The Black Crook

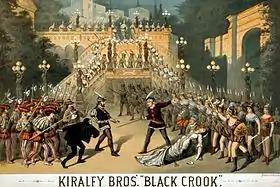
Poster of The Kiralfy Brothers' 1873 revival of the musical.

The original production opened on September 12, 1866 at the 3,200-seat Niblo's Garden. It was a staggering five-and-a-half hours long, but despite its length, it ran for a record-breaking 474 performances, and revenues exceeded a record-shattering one million dollars. Wheatley directed the piece. Barras's script of Faustian fairytale drama and romance included a full musical score consisting of adaptations of existing songs as well as new ones written for the show by various writers, all selected and arranged by Niblo's musical director, Thomas Baker. Popular songs from the show included "You Naughty, Naughty Men", with music credited to George Bickwell and lyrics credited to Theodore Kennick, although the song may really have been adapted from an English song or songs.